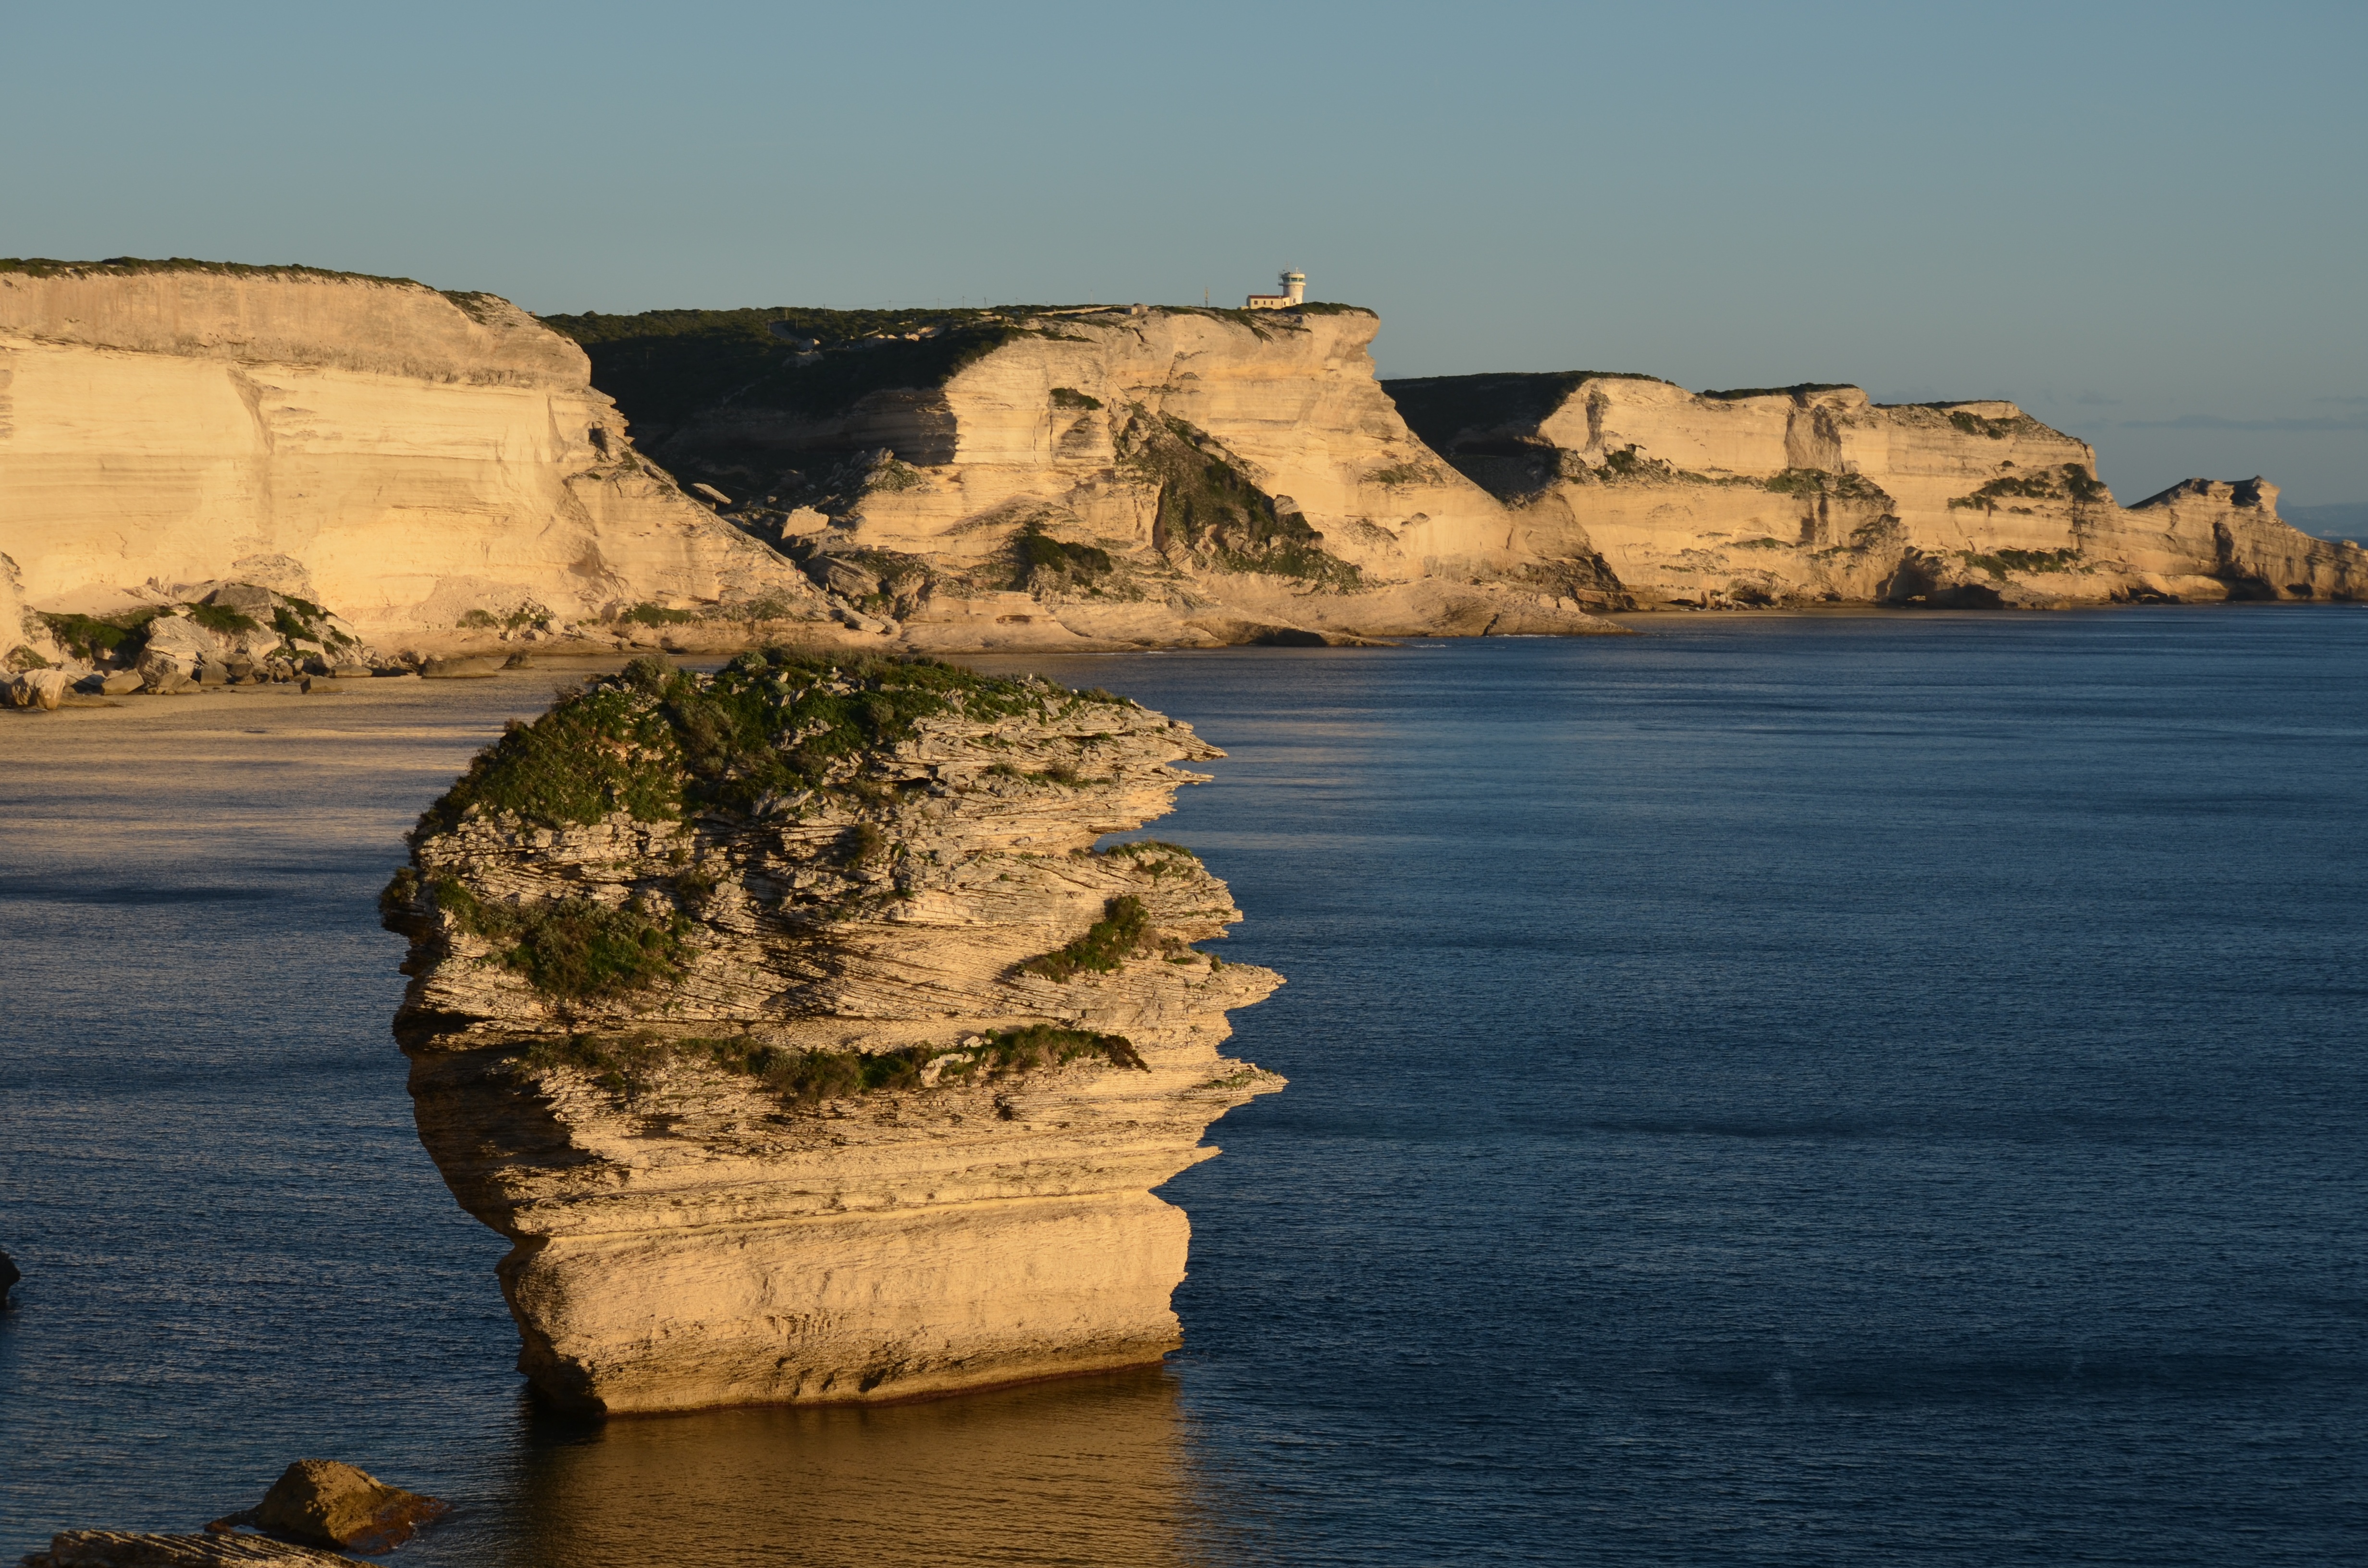
beach, landscape, sea, coast, water, nature, sand, rock, ocean, horizon, sunrise, sunset, shore, wave, formation, cliff, dusk, france, cove, reflection, bay, terrain, material, body of water, stones, bank, geology, cliffs, corsica, cape, white cliffs, landform, bonifacio, natural environment, geographical feature